Juan Varela

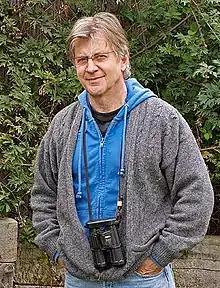
Juan Varela, biologist and artist in his former studio in Madrid nearby mountains

Juan Varela (born 1950, Madrid, Spain) is a biologist and Wildlife Artist. Born in Madrid where he studied Biology and earned a master's degree with his studies on seabird behavior. Until 1980 he worked on seabird research in gull colonies off the African north coast. At the same time, he did scientific illustration for nature magazines and encyclopedias. He was the main illustrator of the Spanish well known nature film maker and writer Felix Rodriguez de la Fuente.